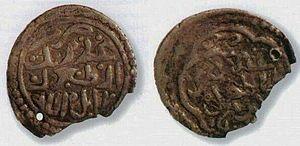
Ertuğrul ou Ertuğrul Gâzi « le Victorieux » est un ancêtre de la dynastie ottomane qui serait né en 1191 à Ahlat et mort à Söğüt vers 1281.